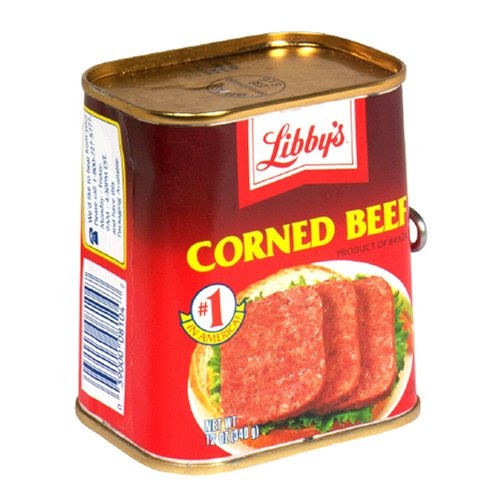
Item Name: Libby's Corned Beef, 12-Ounce Can
Bullet Point 1: A convenient way to enjoy chunks of beef for a quick lunch or dinner.
Bullet Point 2: Parboiled and steam roasted.
Bullet Point 3: Roasted and salted
Bullet Point 4: America's favorite sunflower seed
Value: 12.0
Unit: Ounce

Price: 5.22